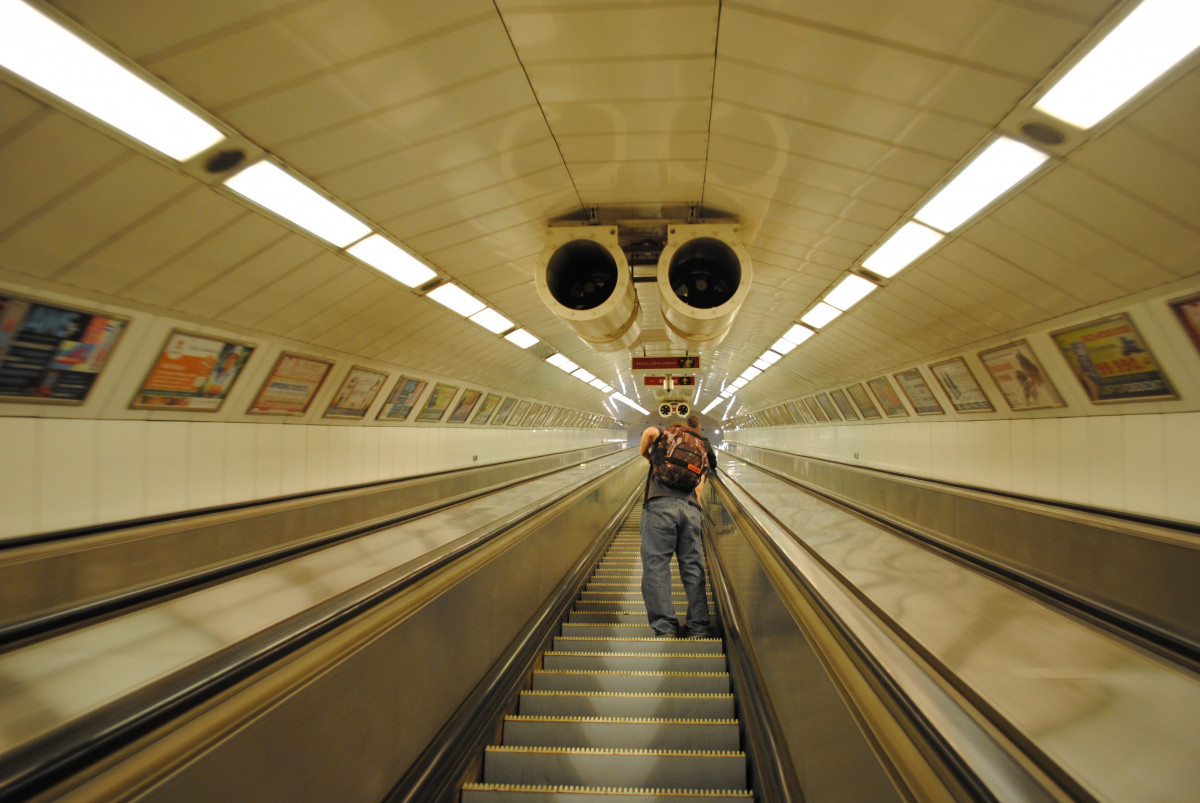
Tags: subway, public transport, metro station, infrastructure, symmetry